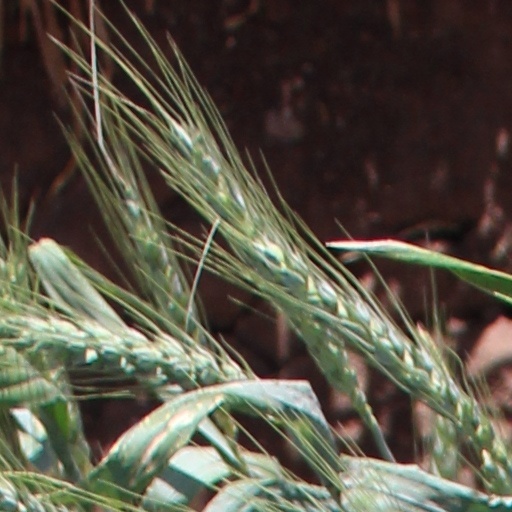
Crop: wheat